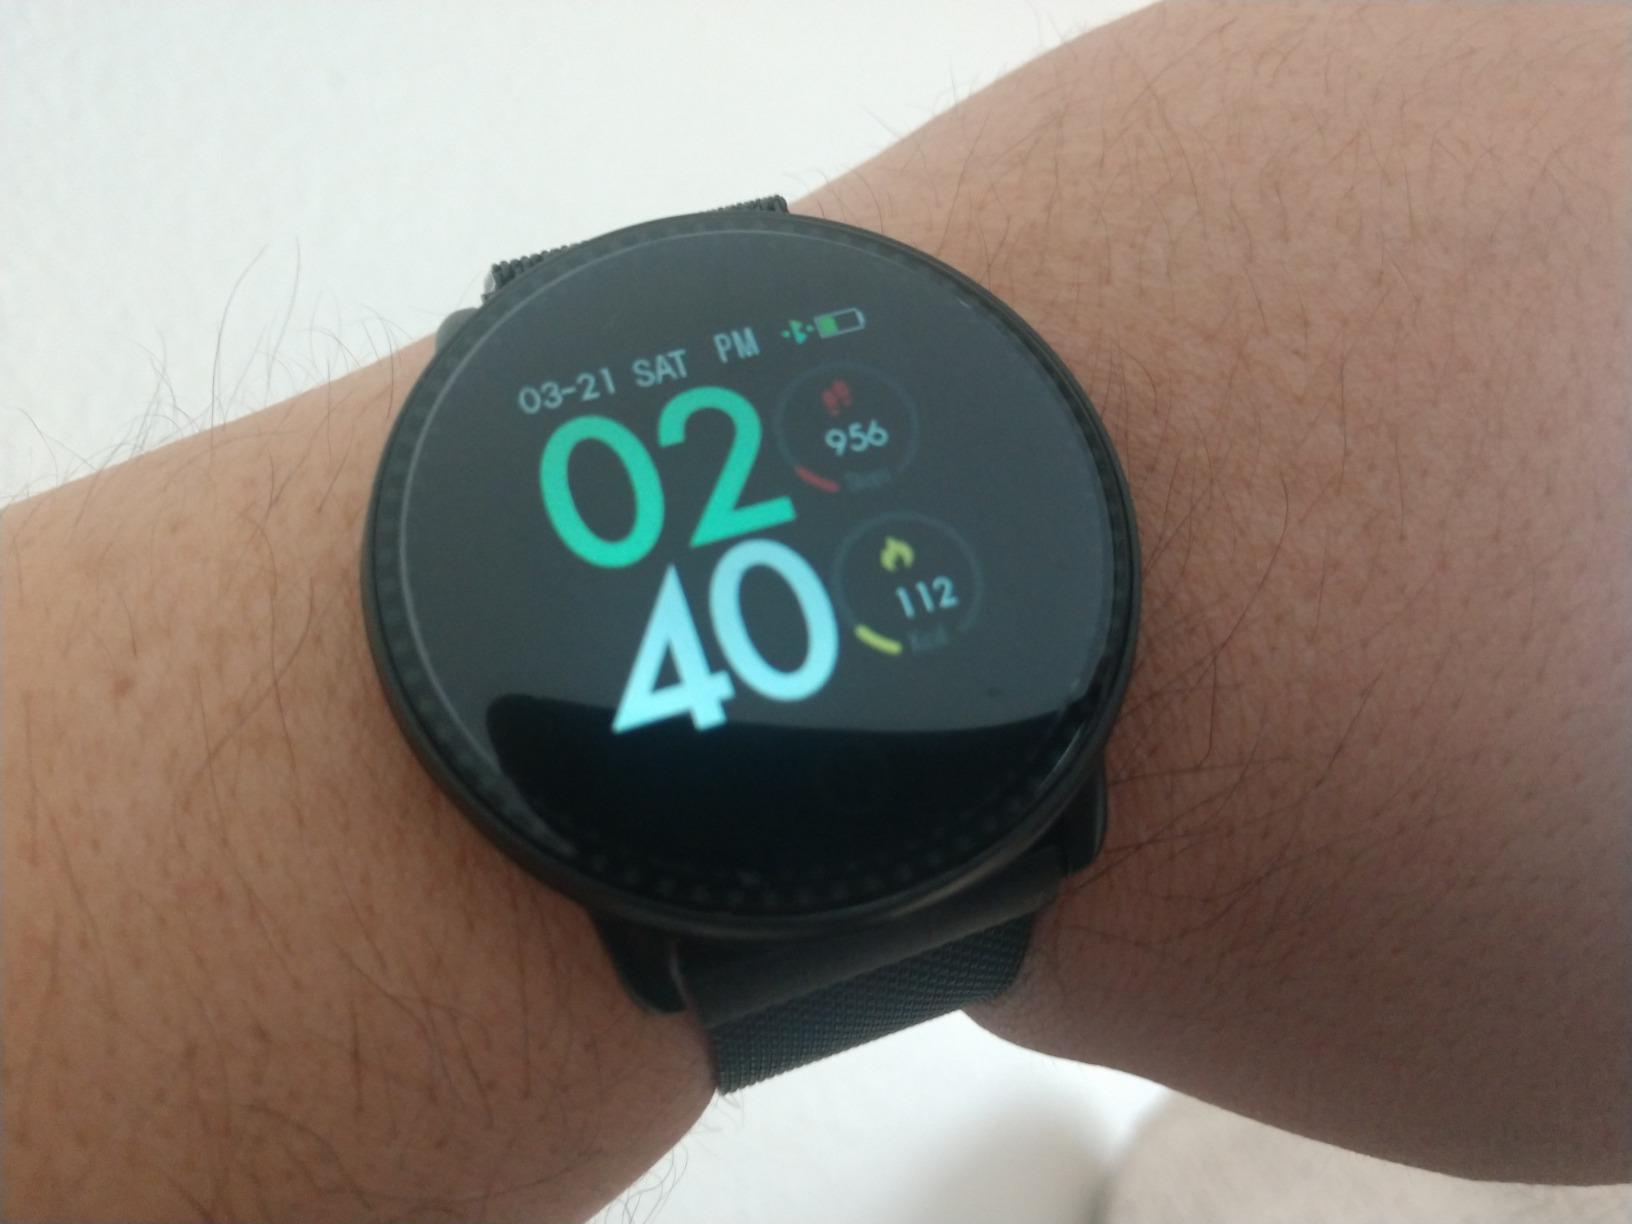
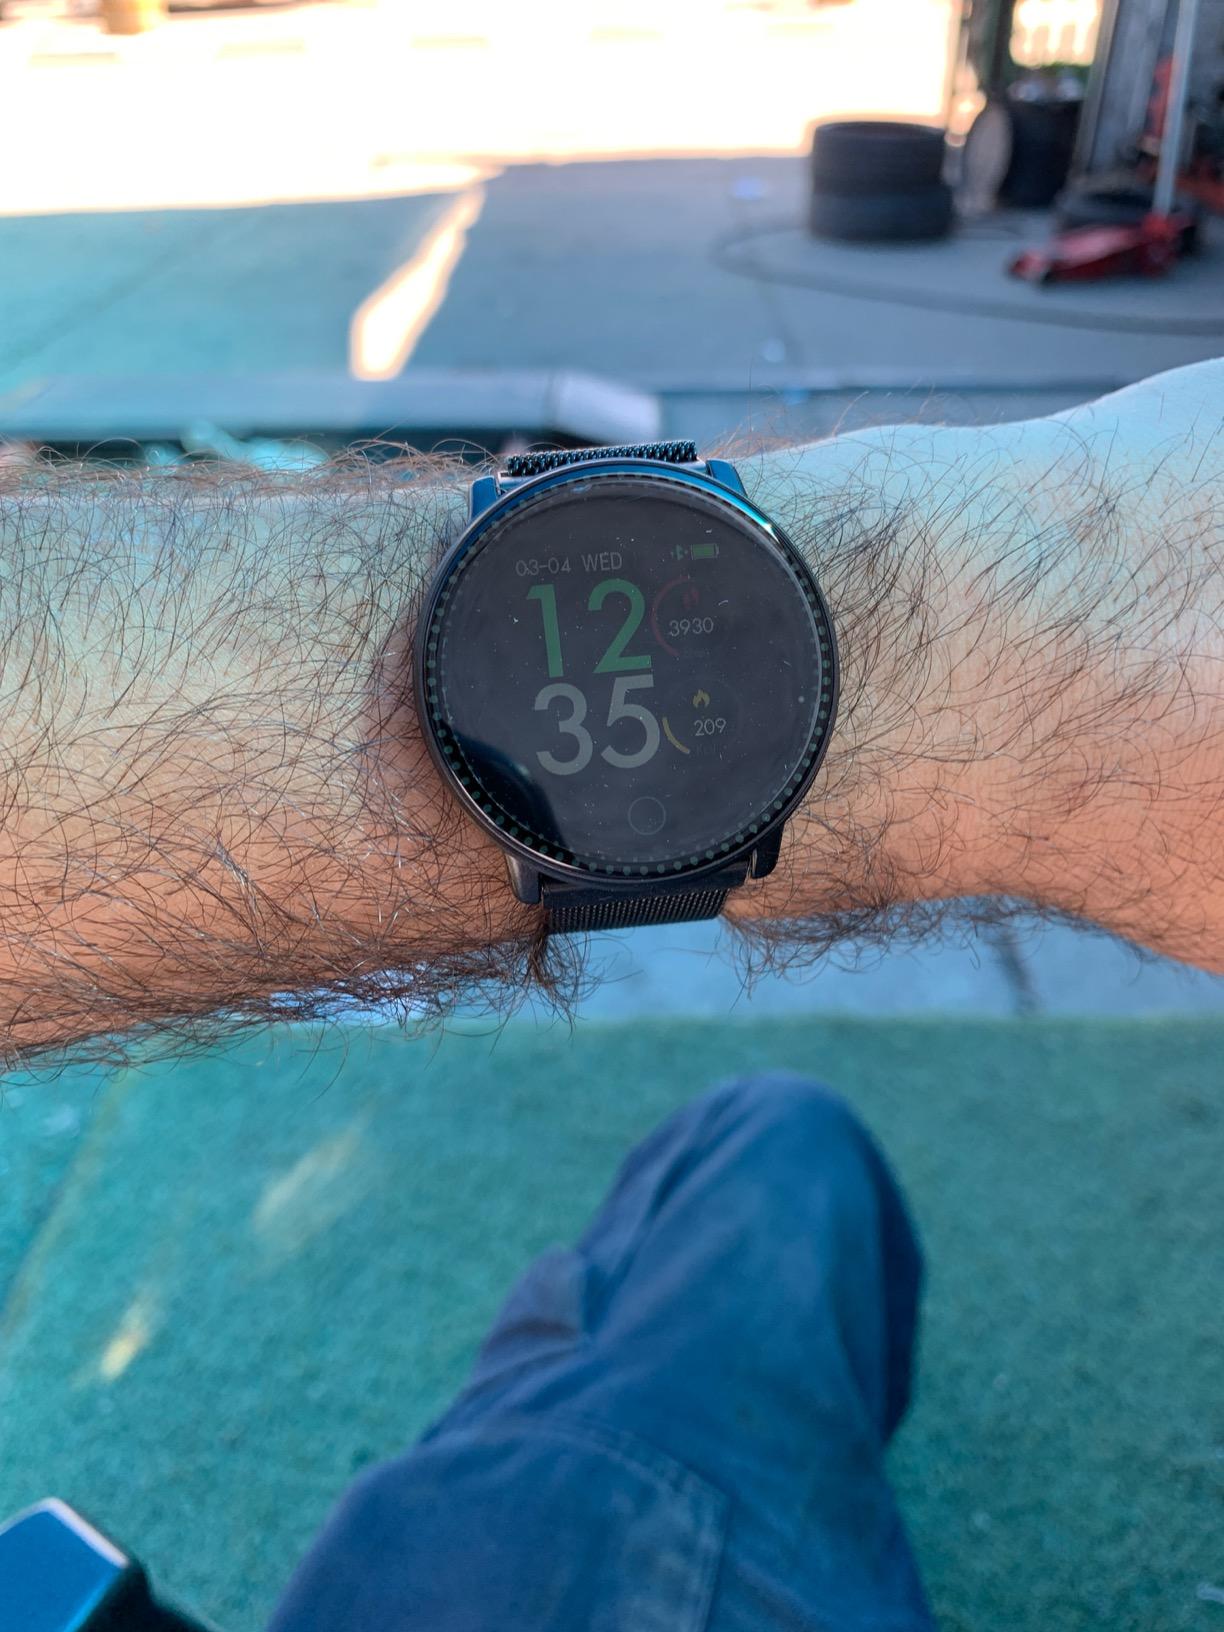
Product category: smartwatch
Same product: yes